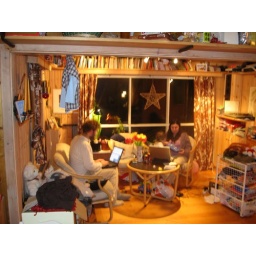
tobias sitting with his wife in the living room of their house